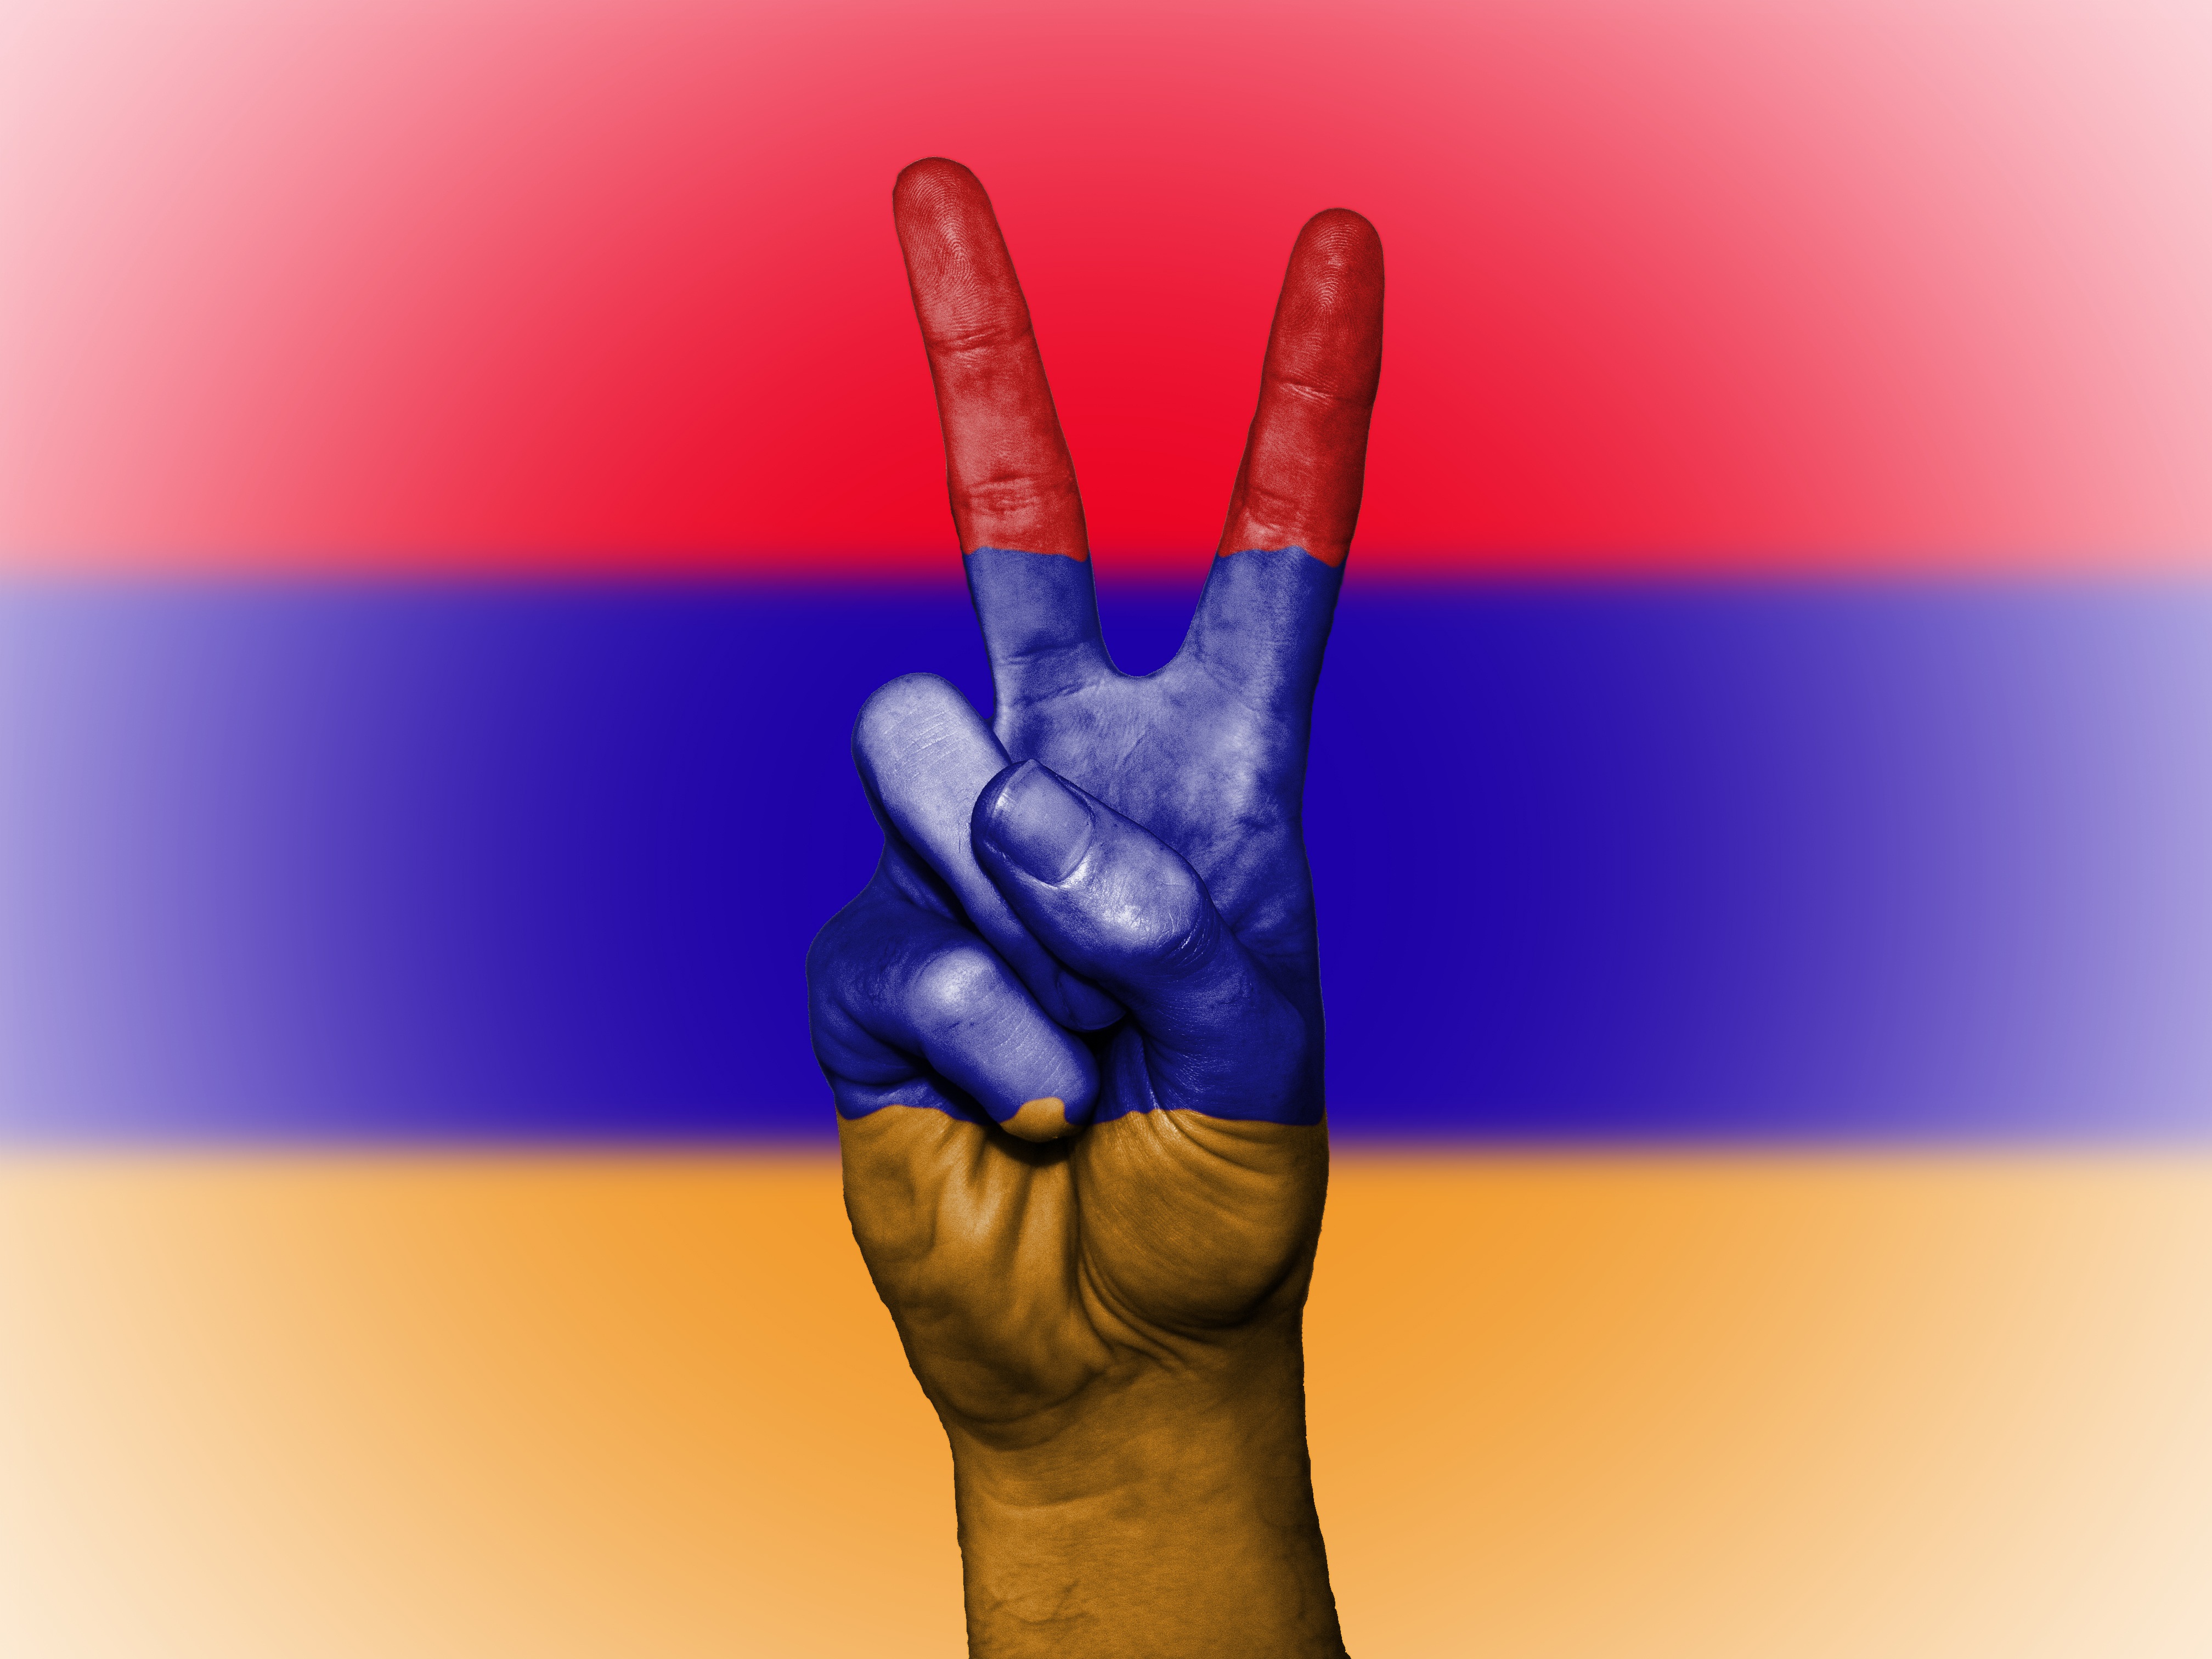
hand, country, travel, finger, symbol, banner, flag, peace, tourism, arm, close up, national, colors, background, graphic, state, organ, icon, armenia, thumb, armenian, ensign, sense